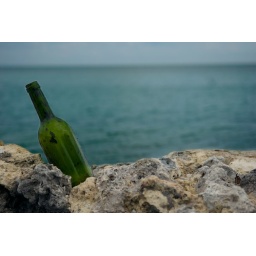
An empty bottle overlooking the ocean in the Florida Keys.